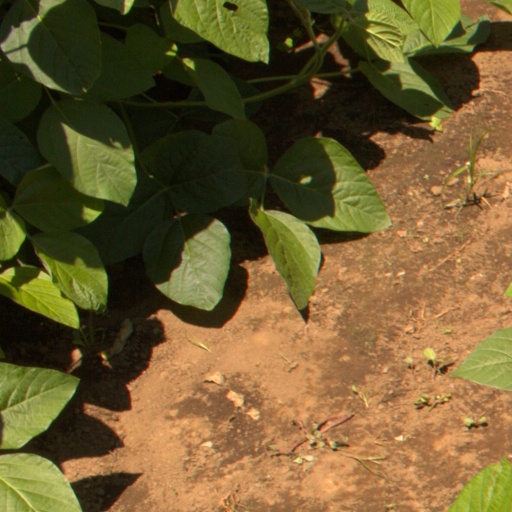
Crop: soybean